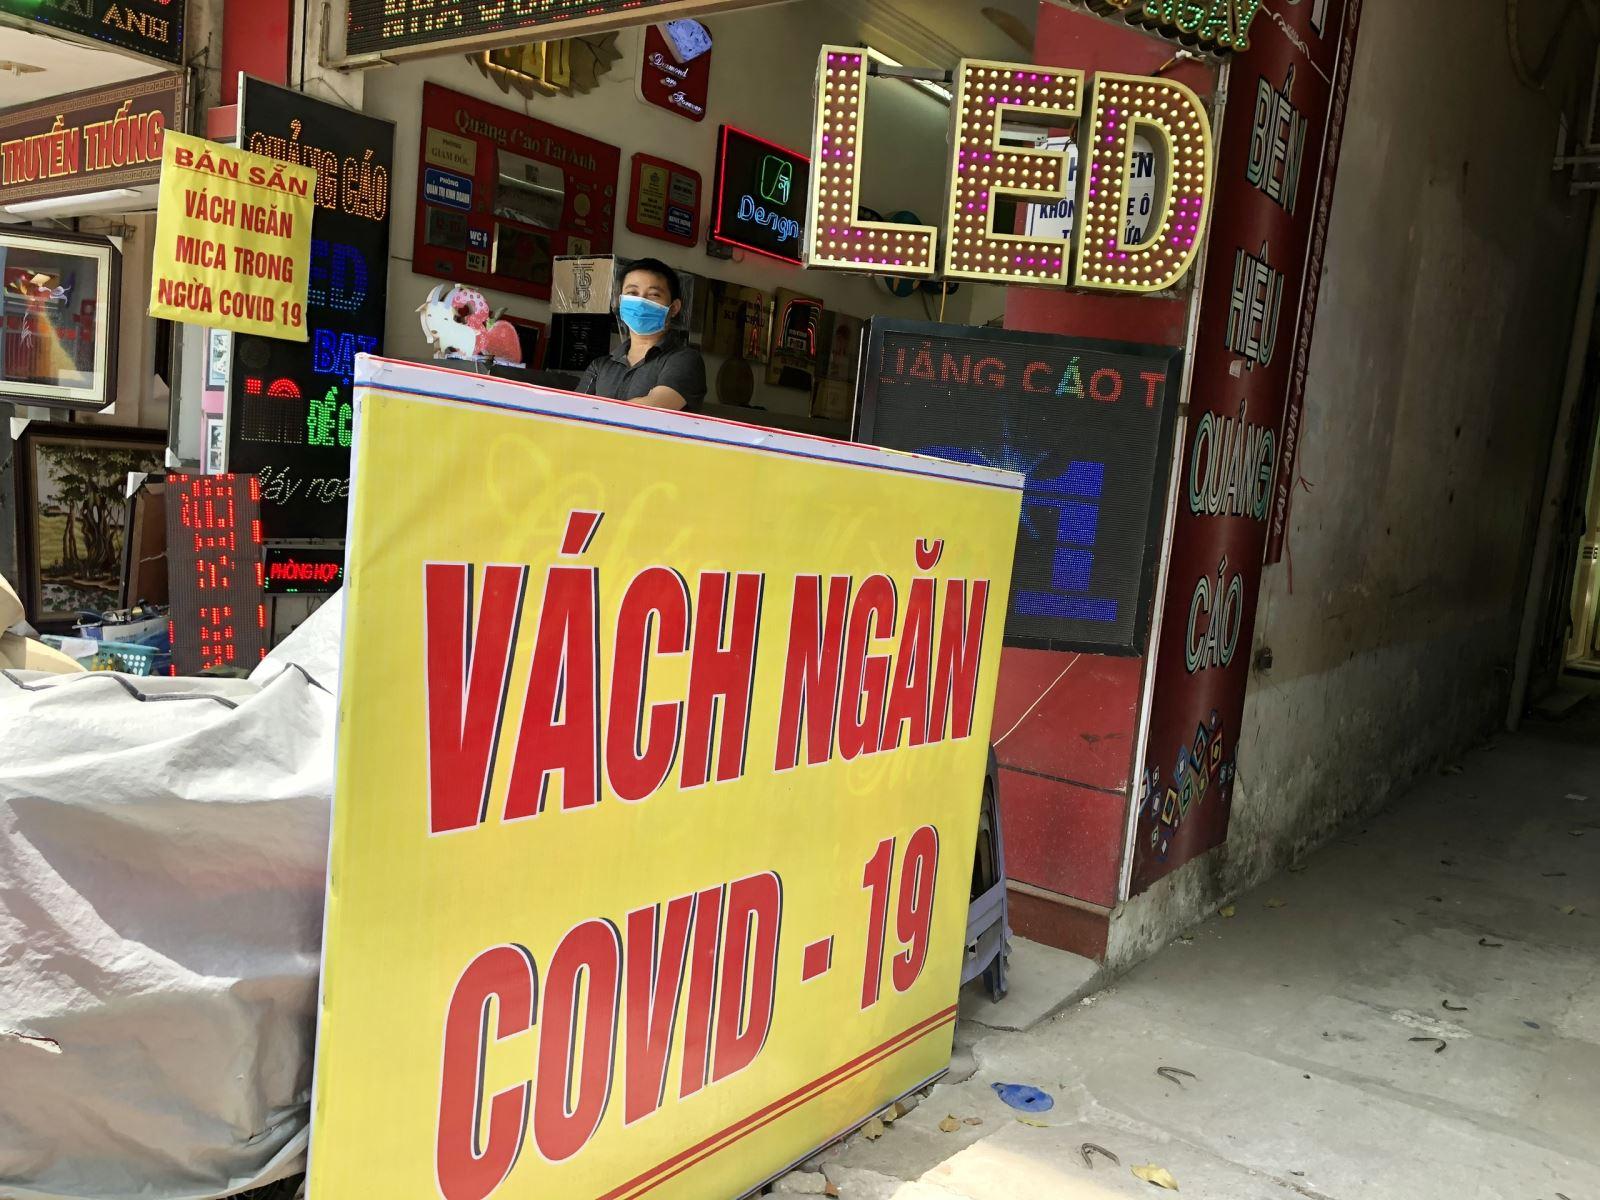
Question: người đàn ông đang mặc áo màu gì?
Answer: người đàn ông đang mặc áo màu đen